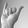
ASL letter: Y